Answer in natural language. How many Dressers are visible in the scene? Choose between the following options: 3, 1, 2, 0 or 4
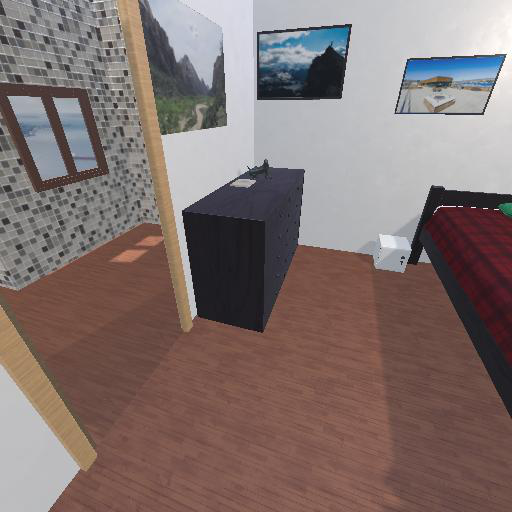
<answer>1</answer>